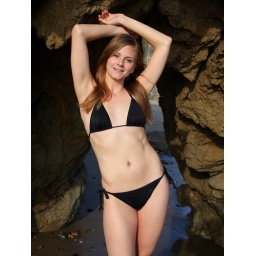
Photoshoot of a pretty model with long blonde hair and blue eyes in a black bikini.